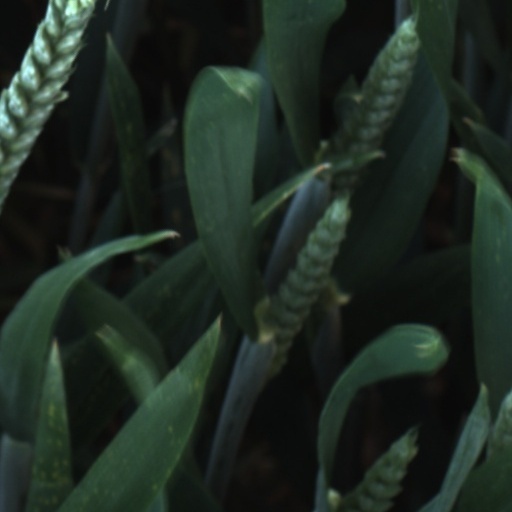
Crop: wheat